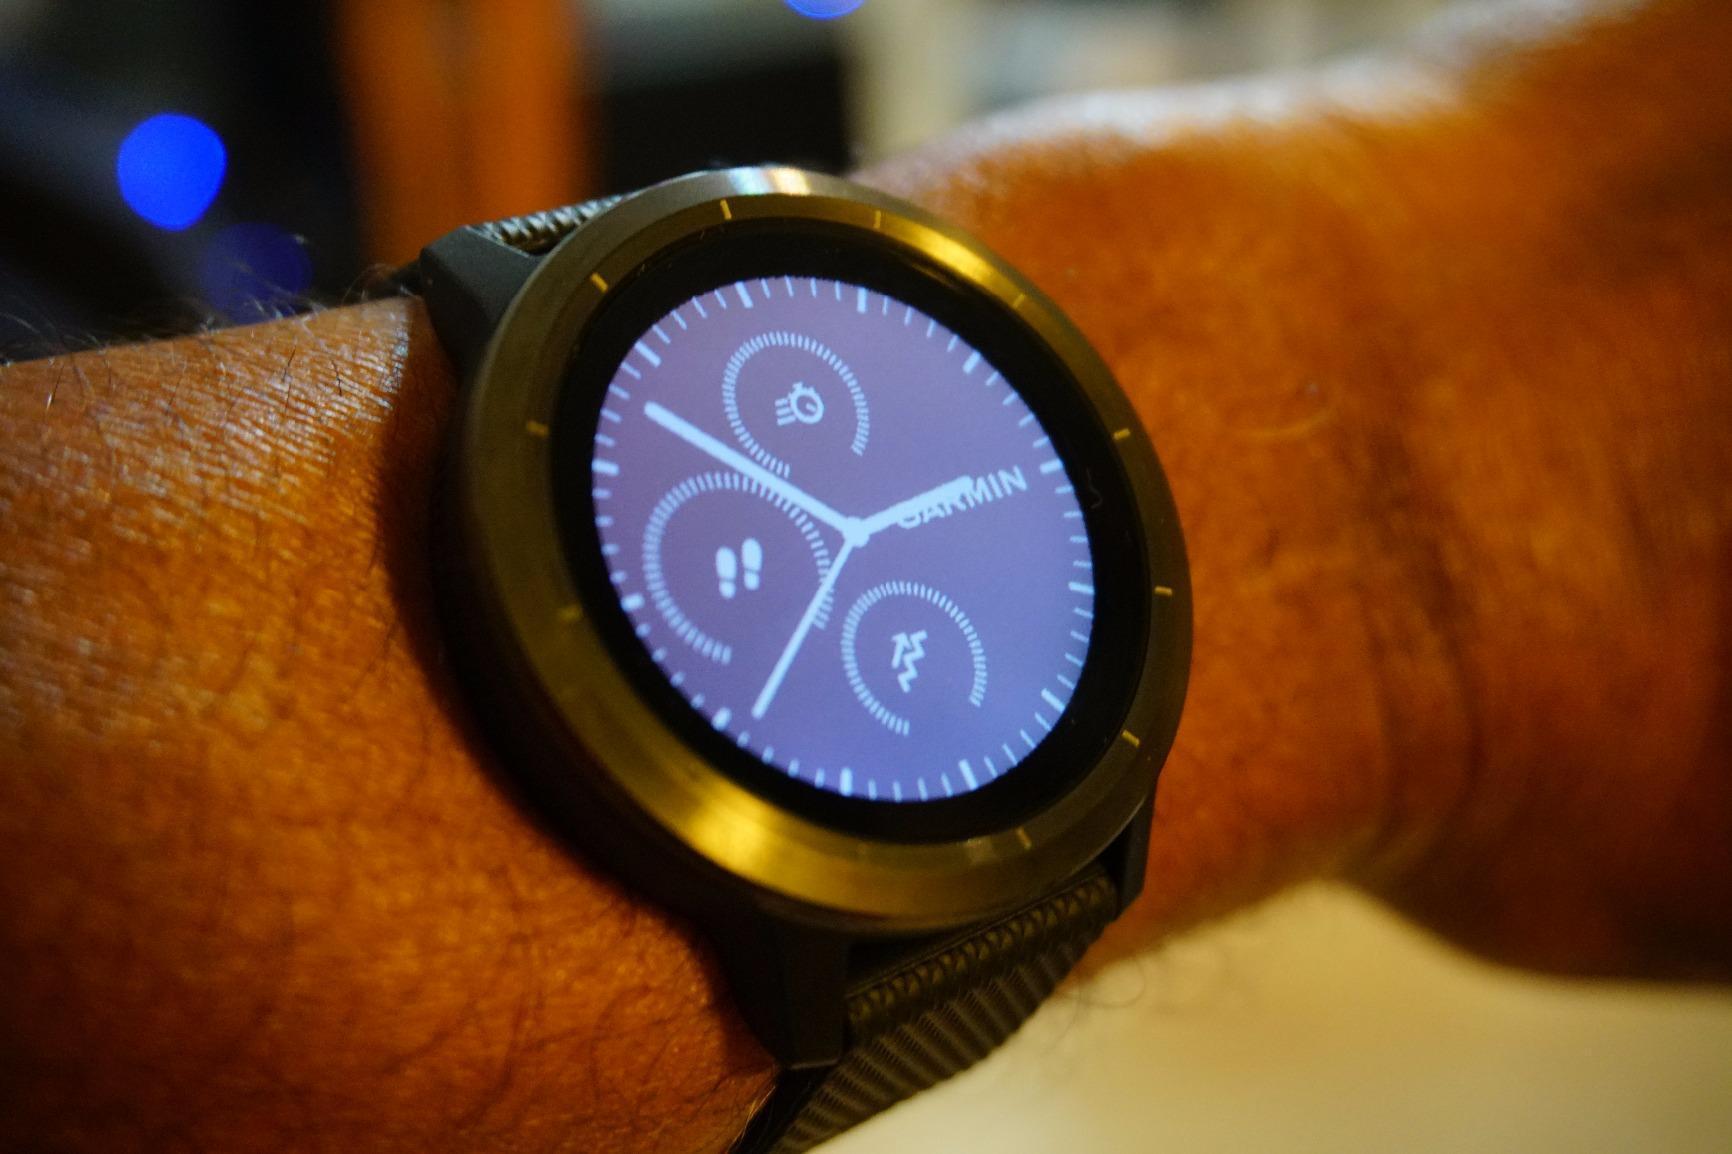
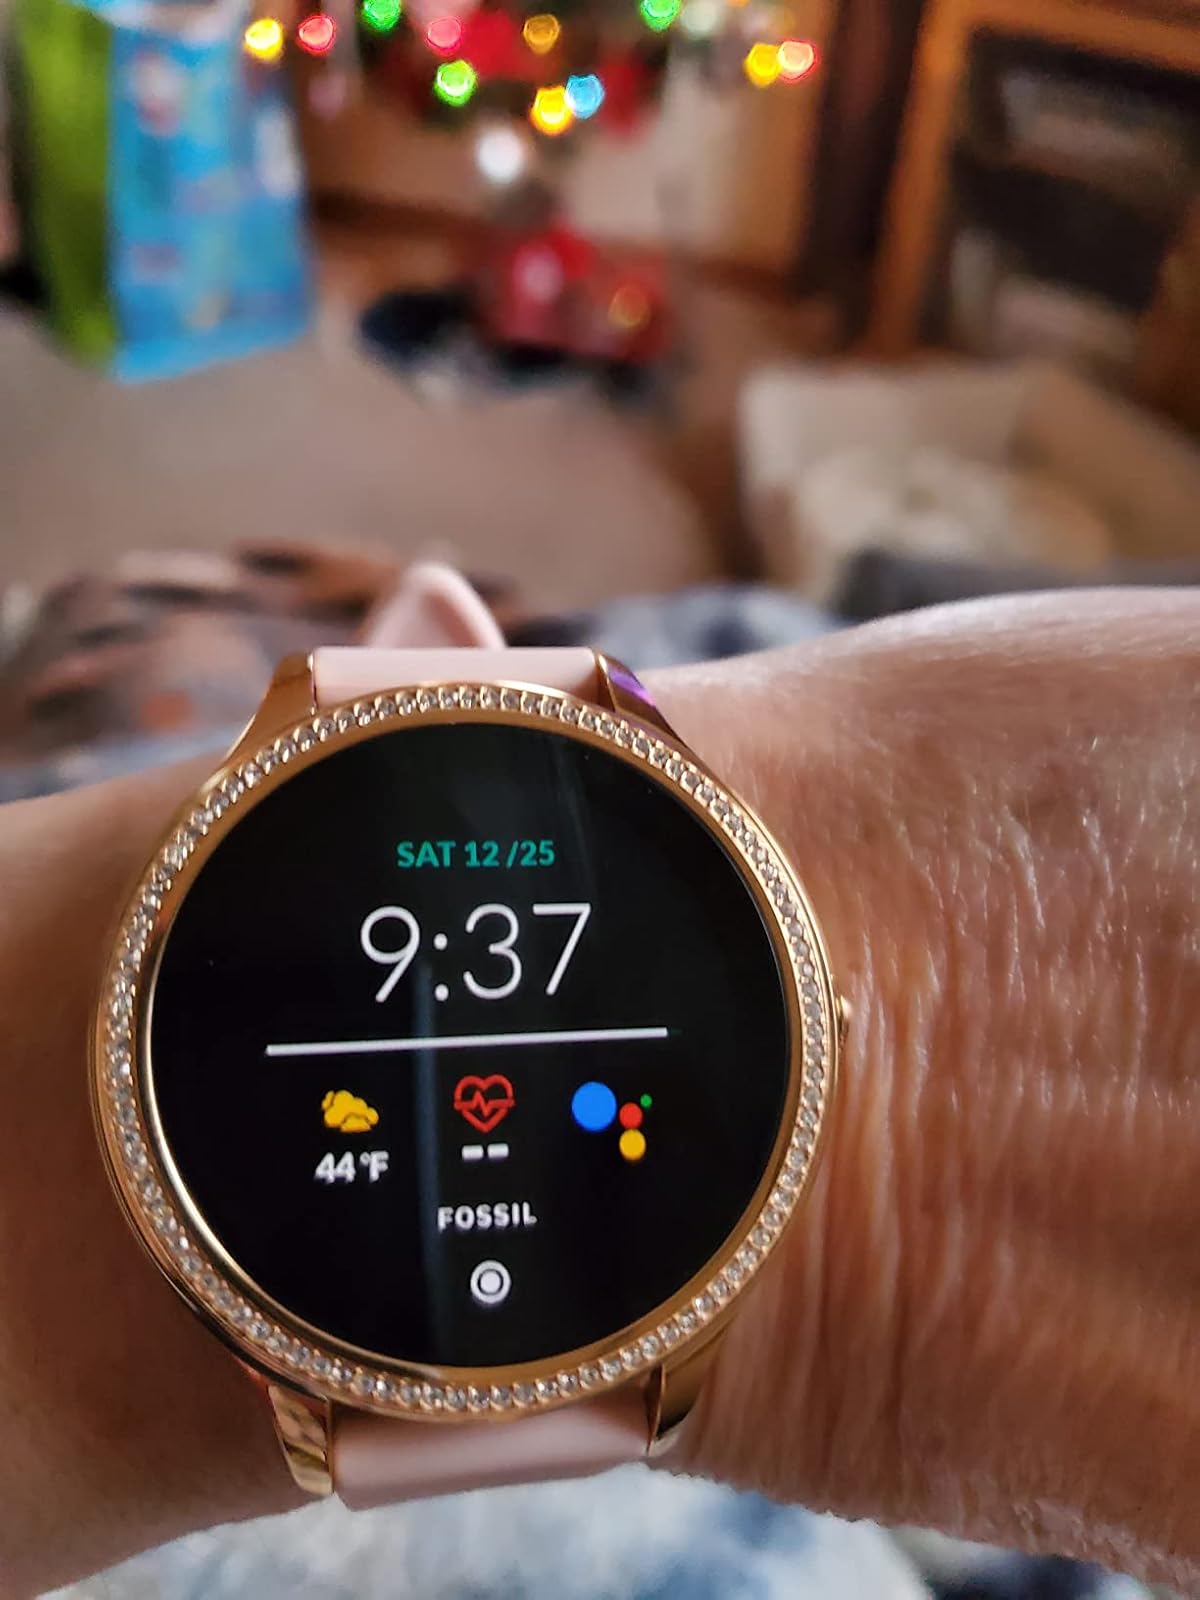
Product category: smartwatch
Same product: no